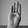
ASL letter: B